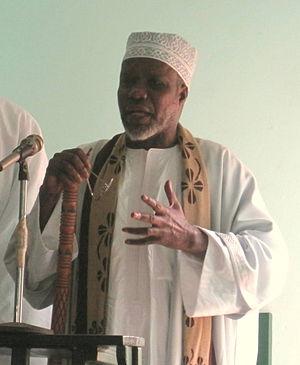
Cheikh Tidiane Gaye, lors de son dernier sermon de Korité, en 2010, à Louga.
Oustaz Cheikh Tidiane Gaye était un professeur et islamologue sénégalais qui incarnait une grappe de fonctions socioculturelles. À ce titre, il est un écrivain arabophone, auteur de dix-neuf livres – traitant différents thèmes afférents à l'islam, à l'enseignement arabe, au soufisme et à la tijaniyya –, un conférencier avec plus de huit cents animations à travers le monde. Commençant sa carrière par le statut de professeur d'arabe, il finira par être inspecteur de l'enseignement arabe à l'Inspection départementale de l'Éducation nationale de Louga.